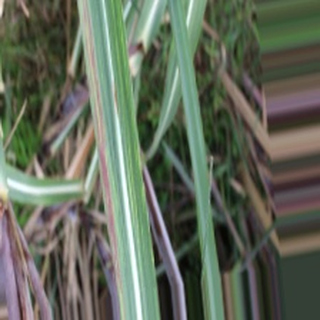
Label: sugarcane_bacterial_blight